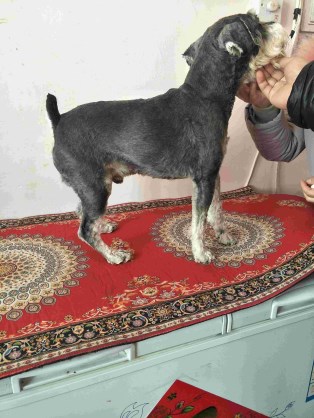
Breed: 2342-n000102-miniature_schnauzer